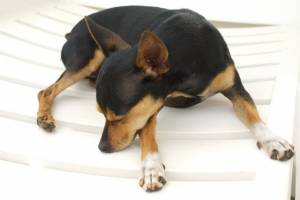
Animal: dog
Breed: miniature_pinscher